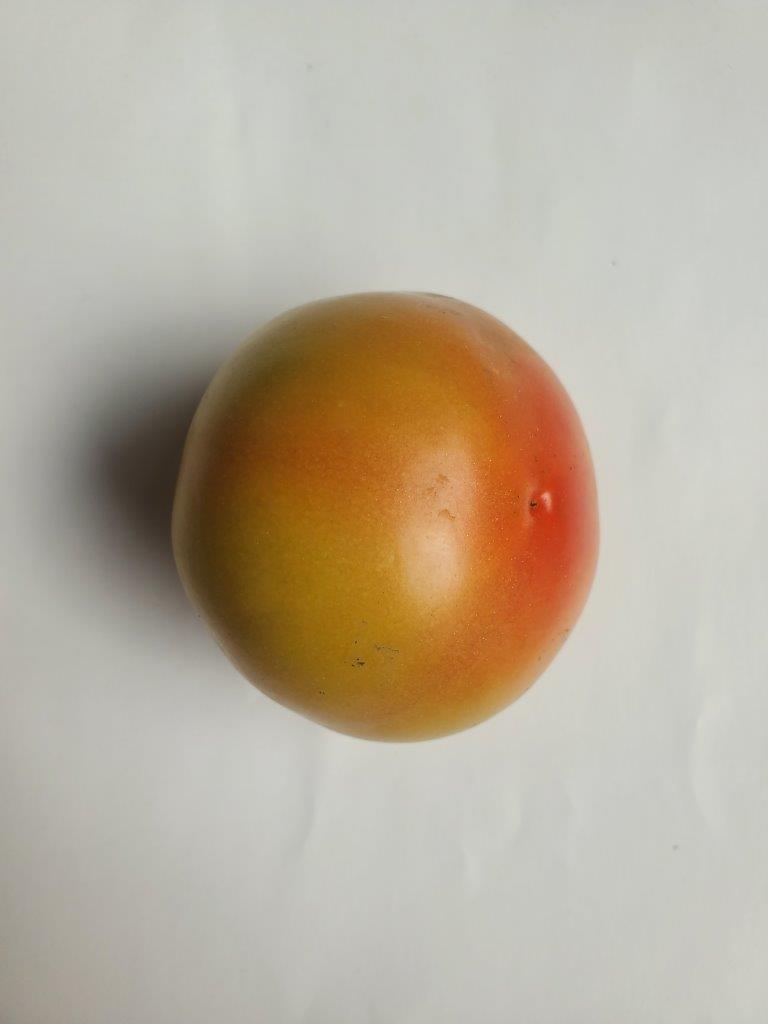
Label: Fresh